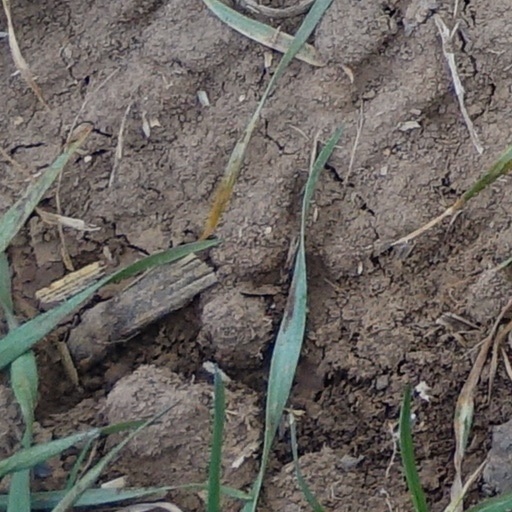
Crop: wheat